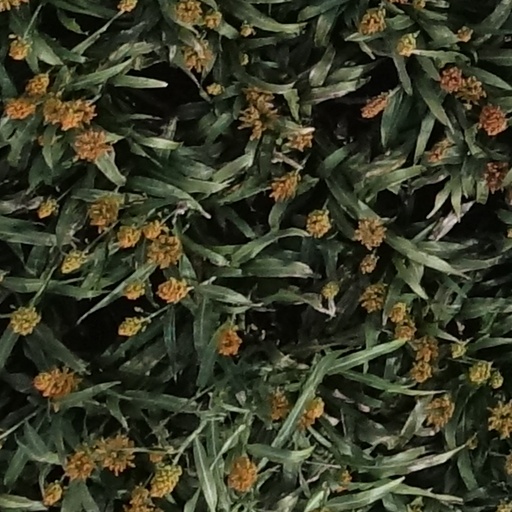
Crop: sorghum